Attaloss

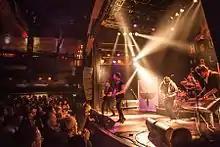
Attaloss at House Of Blues

Attaloss is an American rock band from Los Angeles, California, United States, currently signed to Rock Ridge Music.